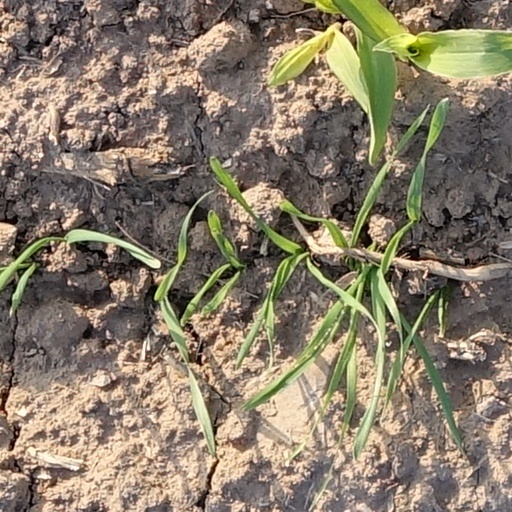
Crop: wheat